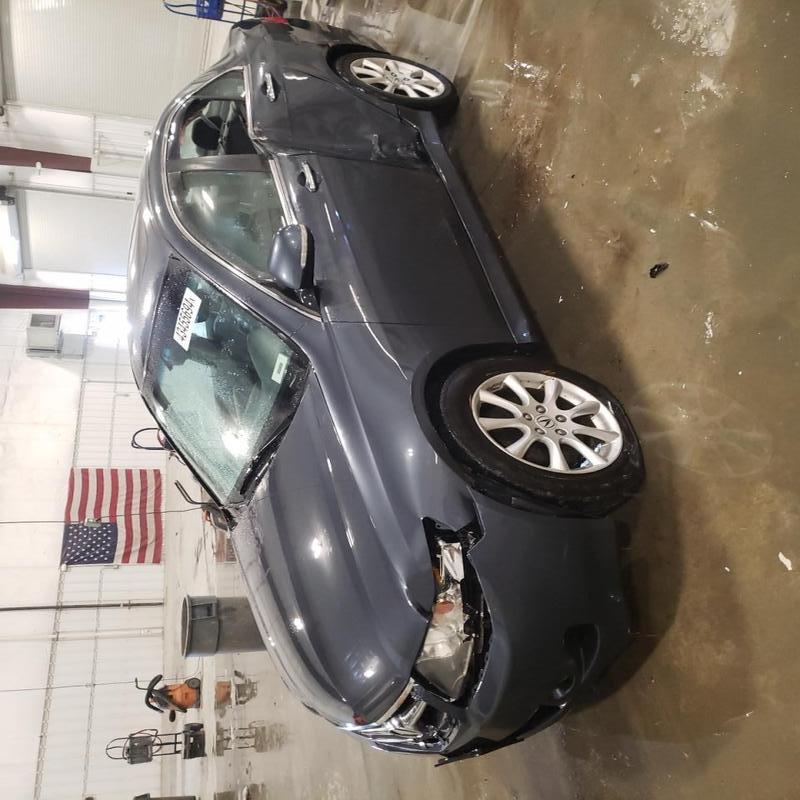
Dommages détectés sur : pare-choc avant, feu avant gauche, aile avant droite, aile avant gauche, porte avant droite, porte arrière gauche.
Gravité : sévère